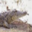
Label: crocodile